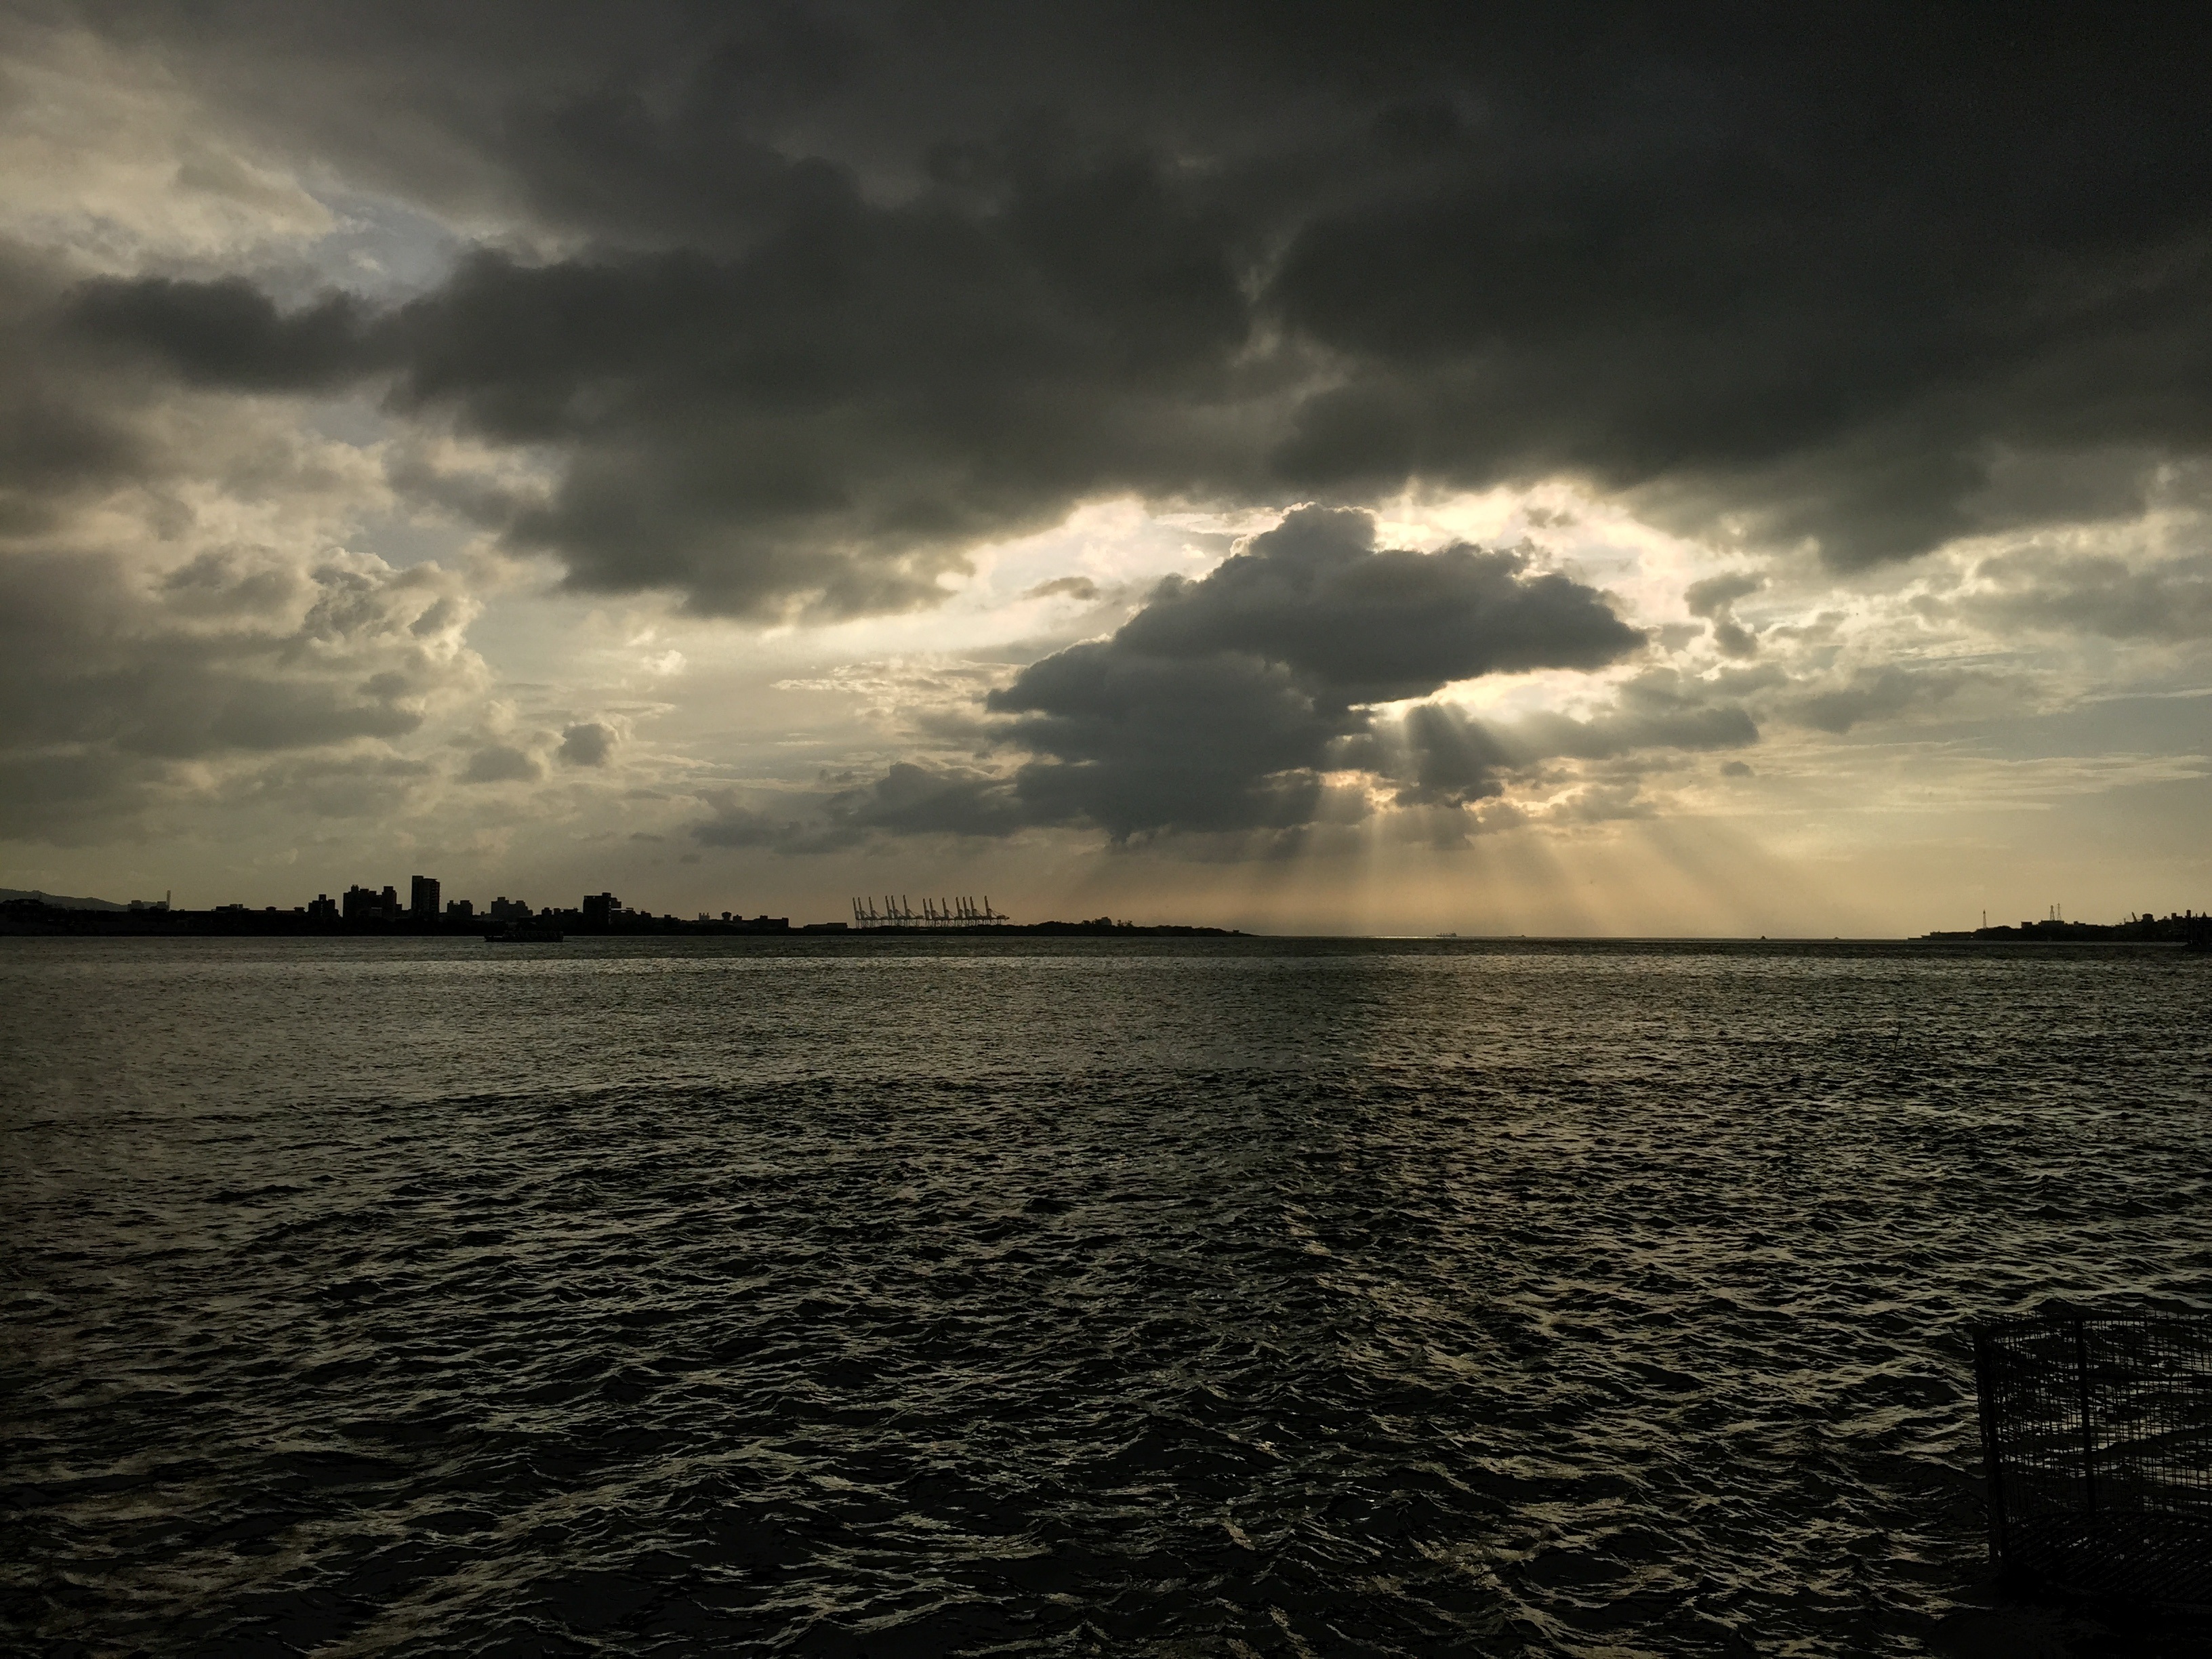
landscape, sea, coast, water, outdoor, ocean, horizon, cloud, sky, sun, sunrise, sunset, sunlight, morning, shore, wave, lake, dawn, dusk, evening, reflection, scenery, weather, darkness, body of water, rays, loch, sunset landscape, meteorological phenomenon